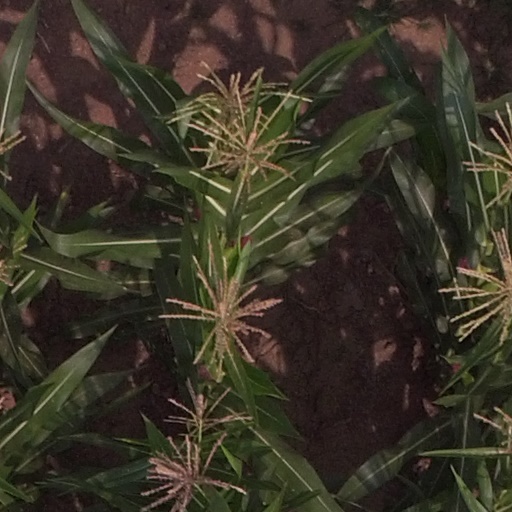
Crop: maize; corn